Gábor Kornél Tolnai

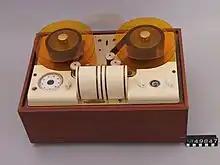
Tolnai "LP16", Standard. Long Playing Tape Recorder with 16 tracks på 35 mm tape, playing time 16 hours, which was developed by Kornél Tolnai in the middle of the 1950s and was manufactured until the late 1960s. Swedish National Museum of Science and Technology in Stockholm (Swedish: "Tekniska museet").

In 1937–1938, Tolnai had several temporary assignments for the army administration in Sweden, which exploited his patents for, among others, including "driving relay", an electrically operated switch, which then became part of his construction of the "Central Instrument" (key instrument). Many relays use an electromagnet to operate a switching mechanism mechanically, but other operating principles are also used. The structure is used to measure one or more physical quantities. In terms of the basic physical tasks required, a driver must be able to control direction, acceleration, and deceleration. A latching relay has two relaxed states (bistable). These are also called "impulse", "keep", or "stay" relays.